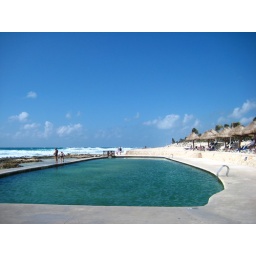
The salt water pool...water from the ocean rushes in